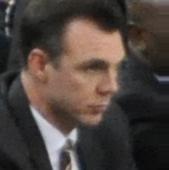
Age: 38